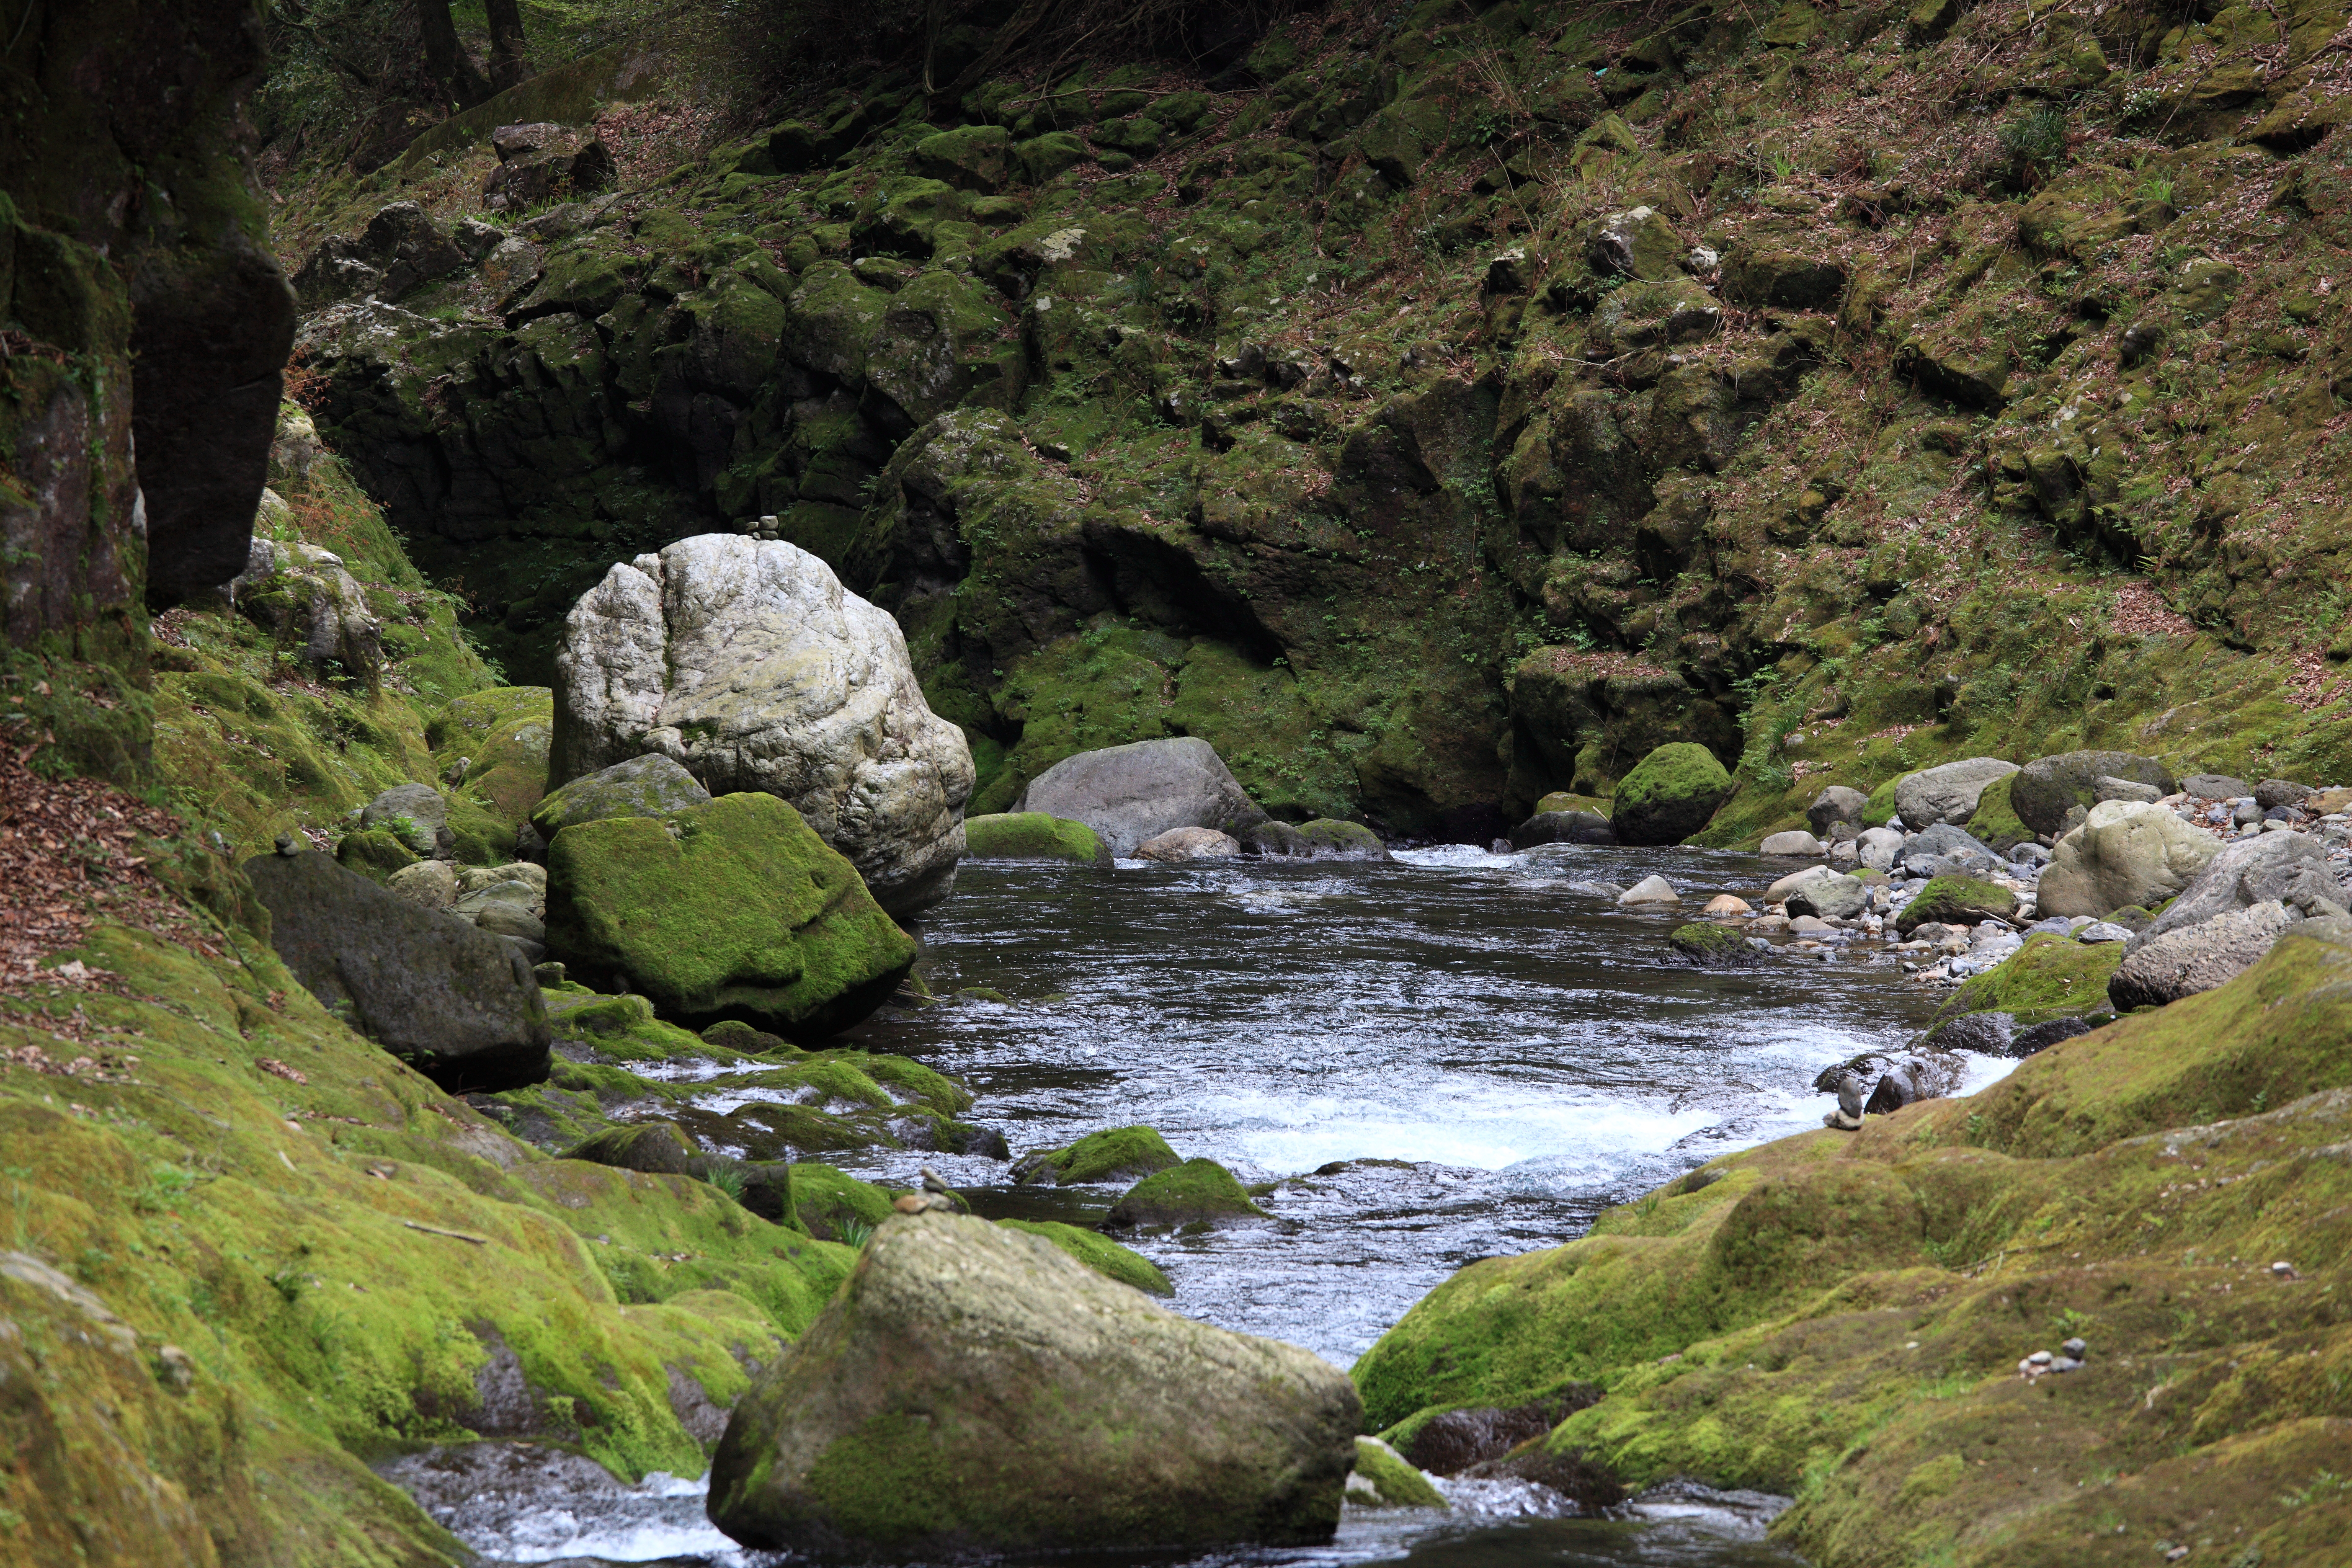
water, nature, rock, wilderness, mountain, river, valley, stream, high, rapid, body of water, ravine, 5d, hires, markii, water feature, watercourse, hi, res, resolution, wadi, landform, geographical feature